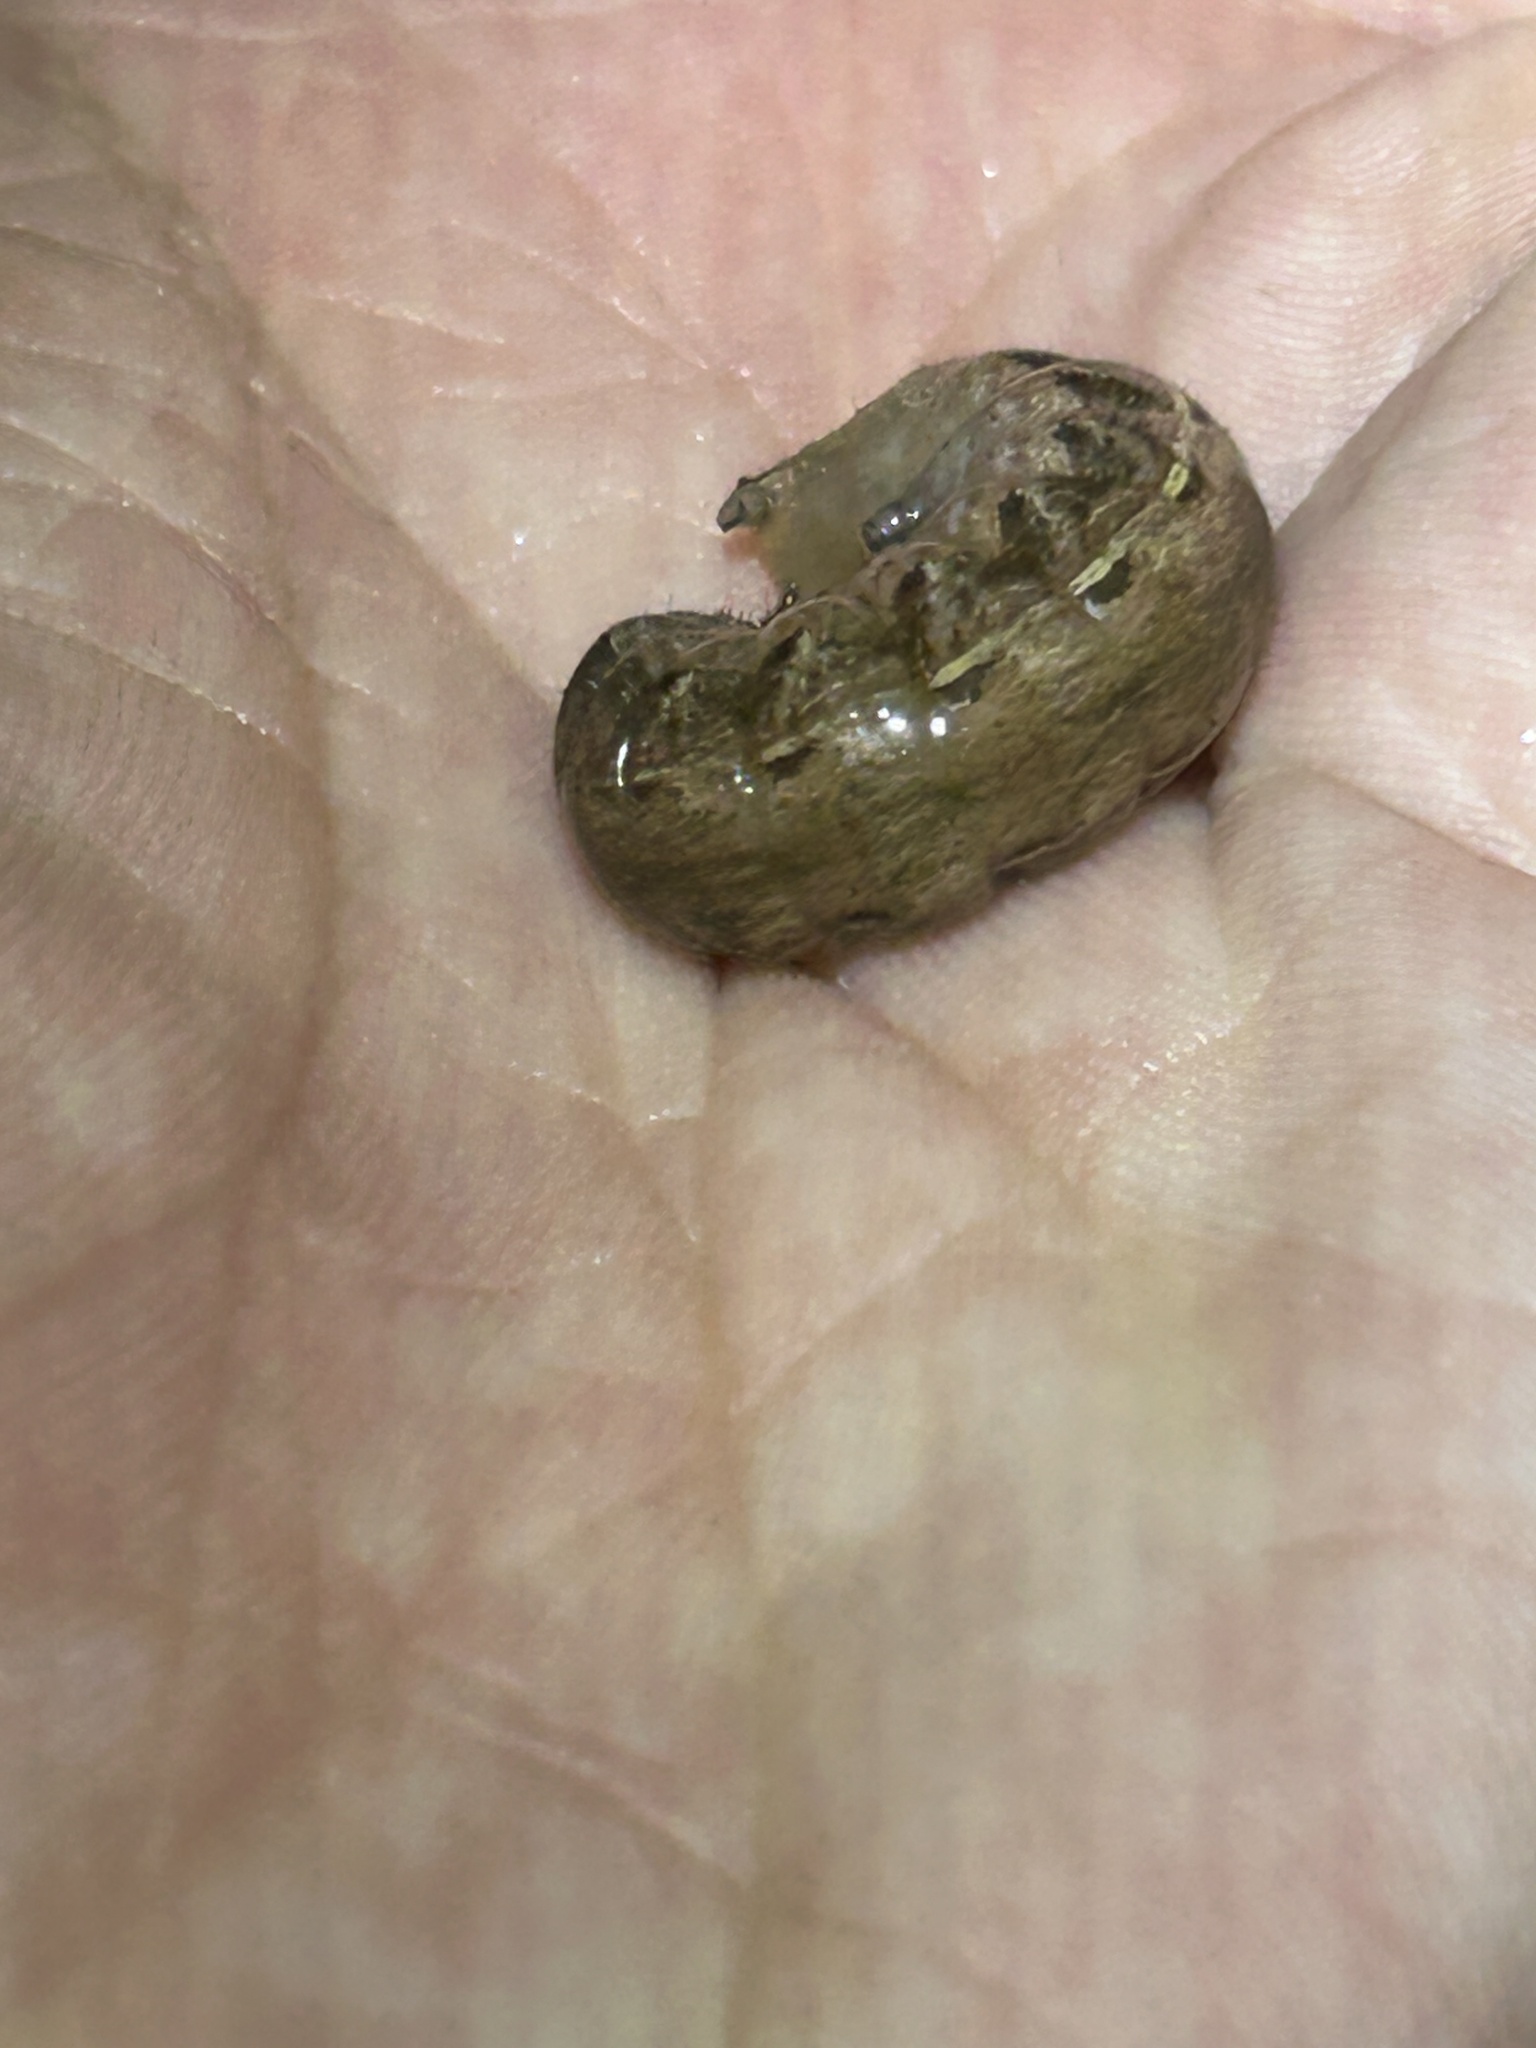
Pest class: cutworms